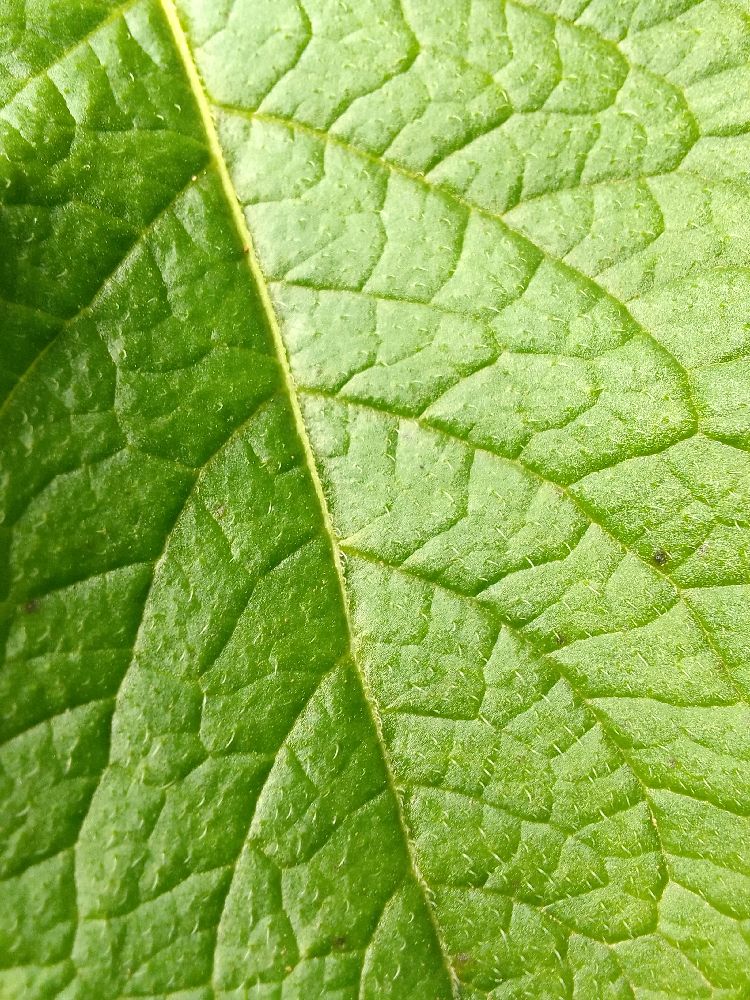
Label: Healthy